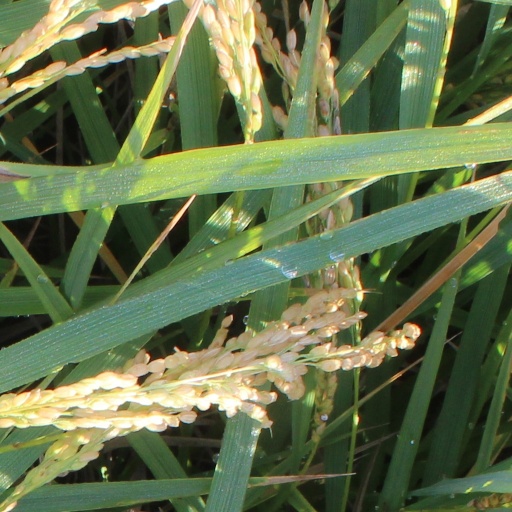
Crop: rice